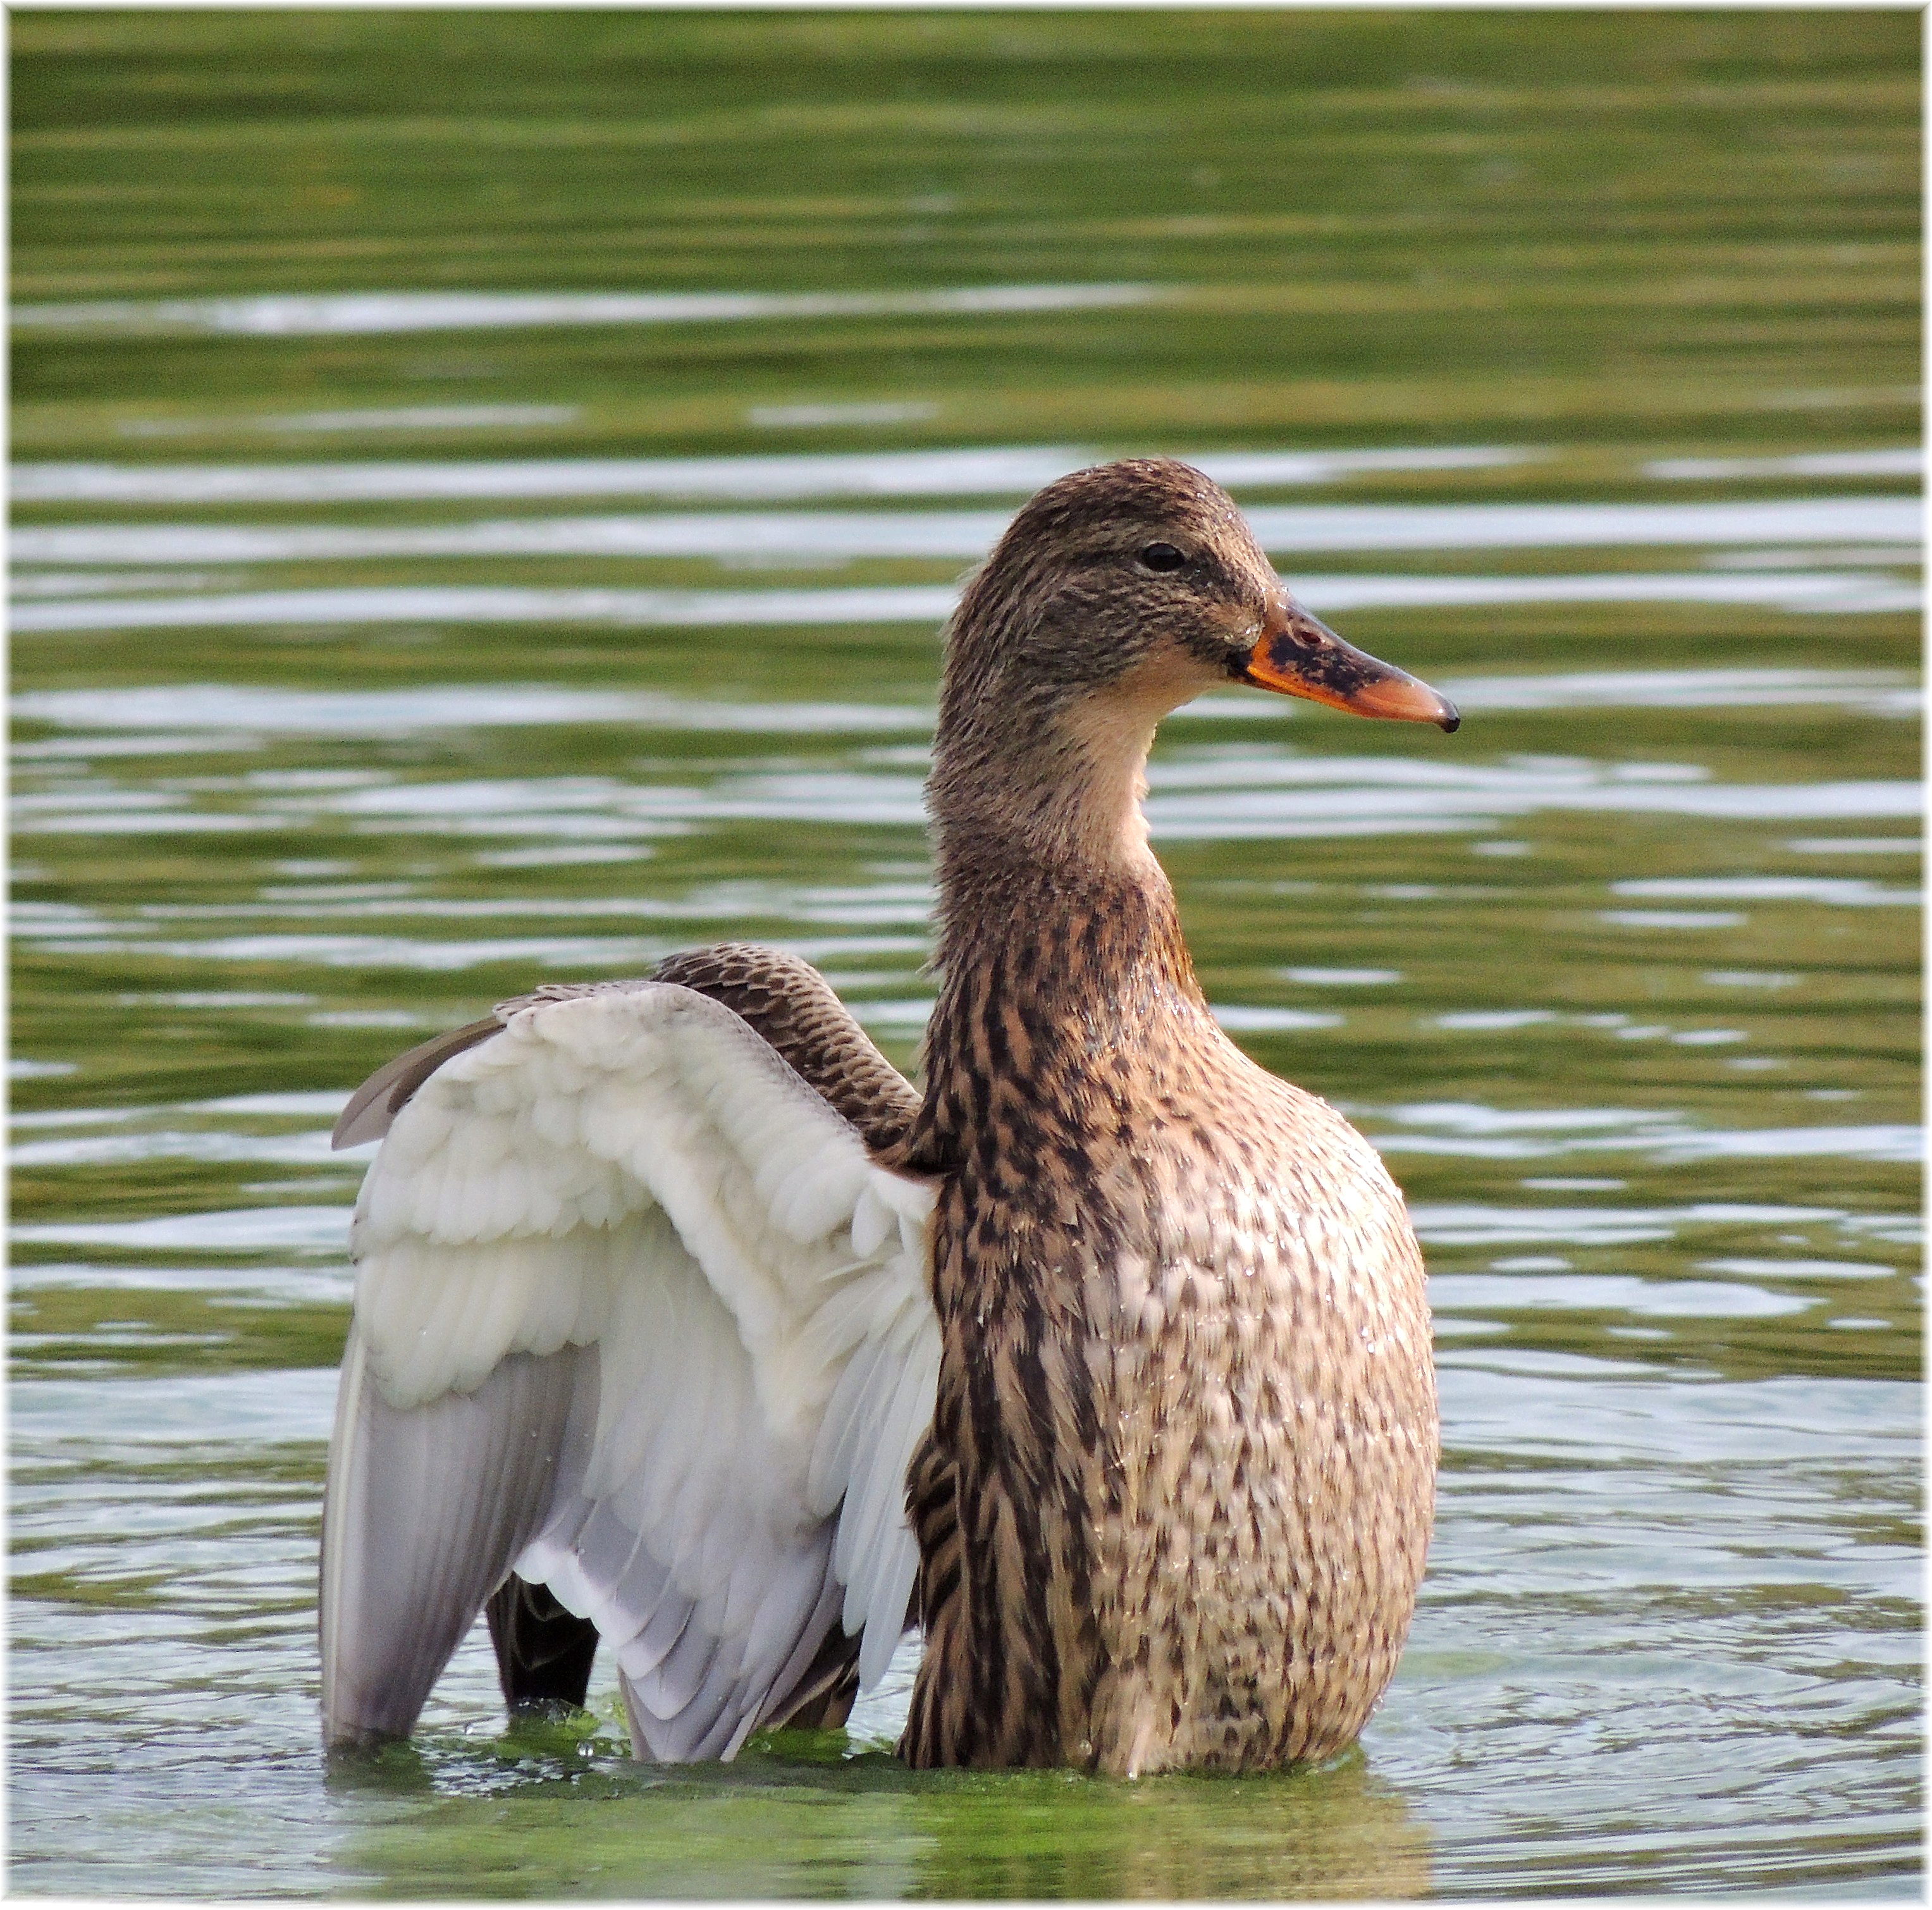
nature, bird, wing, wildlife, beak, fauna, duck, goose, vertebrate, waterfowl, water bird, mallard, ducks geese and swans, seaduck